Madras treeshrew

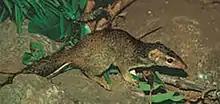

This treeshrew is 16.0 to 18.5 cm long with a tail of 16.5 to 19.5 cm. The nominate race (type locality: Eastern Ghats, Madras. British Museum 50.1.21.5) has the tail coloured like the back, the ground colour above being reddish-brown while the feet and hind legs are buff or ochraceous. The other two races have the tail coloured differently from the back. The race "A. e. pallida" (type locality: Manbhum, Bengal, collected by Robert Cecil Beavan British Museum 66.12.28.2) has the colour of body above reddish-brown and the feet and hind legs grizzled buffy. Race "A. e. wroughtoni" (type locality: Mandvi, Surat, collected by R. C. Wroughton British Museum 96.11.7.1) has the colour of body above dull grizzled brownish and the feet and hind legs grizzled greyish. Some later workers lump all the three races.